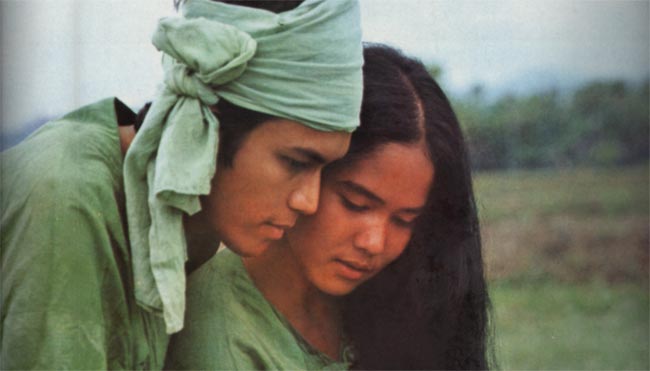
ลลนา สุลาวัลย์

| name = ลลนา สุลาวัลย์
| image = ลลนา-ไพโรจน์ เลือดสุพรรณ.jpg
| caption = ลลนา สุลาวัลย์ และไพโรจน์ สังวริบุตร จากภาพยนตร์ เลือดสุพรรณ (2524)
| birth_name = มะลิ บำเรอจิต
| nickname = จิ๋ม
| birth_place = อำเภอบ้านโป่ง จังหวัดราชบุรี
| years_active = พ.ศ. 2519 - ปัจจุบัน
| notable role = โอ๋ จาก "วัยอลวน" (2519)ดวงจันทร์ จาก "เลือดสุพรรณ" (2524)อีแพน จาก "ดวงตาสวรรค์" (2524)
| ตุ๊กตาทอง =
นักแสดงนำหญิงยอดเยี่ยม
พ.ศ. 2524 - "เลือดสุพรรณ" (เข้าชิง)
| สุพรรณหงส์ =
| ชมรมวิจารณ์บันเทิง =
นักแสดงประกอบหญิงยอดเยี่ยม
รางวัลภาพยนตร์ไทย ชมรมวิจารณ์บันเทิง ครั้งที่ 14|พ.ศ. 2548 - "วัยอลวน 4 : ตั้ม-โอ๋ รีเทิร์น"
| โทรทัศน์ทองคำ =
| imdb_id = 1979079
มะลิ บำเรอจิต (เกิด 2 ธันวาคม พ.ศ. 2503) ชื่อเล่น จิ๋ม เป็นที่รู้จักในชื่อ ลลนา สุลาวัลย์ เป็นนักแสดงหญิงที่ได้รับฉายาว่า "นางเอกหลายสิบล้าน" "นางเอกเขี้ยวเสน่ห์" มีผลงานการแสดงได้รับความนิยมสูงสุด ช่วง พ.ศ. 2519 - 2521
== ประวัติ ==
ลลนาเกิด 2 ธันวาคม พ.ศ. 2503 ที่อำเภอบ้านโป่ง จังหวัดราชบุรี จบการศึกษาระดับมัธยมศึกษาตอนต้นจากโรงเรียนปานะพันธ์วิทยา
แสดงภาพยนตร์เรื่องแรกเรื่อง วัยอลวน เมื่อปี 2519 คู่กับไพโรจน์ สังวริบุตร กำกับโดย เปี๊ยก โปสเตอร์ ทำรายได้ทำลายสถิติภาพยนตร์เรื่อง มนต์รักลูกทุ่ง ซึ่งครองสถิติรายได้ 6-7 ล้านบาท มาตั้งแต่ปี 2513 และมีเพลงประกอบที่มีชื่อเสียง คือเพลง "น่ารัก" และ "สุขาอยู่หนใด" วัยอลวนมีภาคต่ออีก 2 ภาค คือ รักอุตลุด (2520) และ ชื่นชุลมุน(2521)
ลลนามีผลงานแสดงประมาณ 50 เรื่อง คู่กับสรพงศ์ ชาตรีมากที่สุด ประมาณ 20 เรื่อง ผลงานแสดงที่ดีที่สุด คือบท "ดวงจันทร์" จากเรื่อง เลือดสุพรรณ ฉบับสร้างใหม่โดยเชิด ทรงศรี แสดงนำคู่กับ ไพโรจน์ สังวริบุตร และบท "อีแพน" จากเรื่อง ดวงตาสวรรค์ กำกับโดย พิศาล อัครเศรณี คู่กับ 3 พระเอก สรพงศ์ ชาตรี-พิศาล อัครเศรณี-มนตรี เจนอักษร ร่วมสมทบด้วยเนาวรัตน์ ยุกตะนันทน์ ,พิราวรรณ ประสพศาสตร์
ลลนา สุลาวัลย์ กลับมาแสดงภาพยนตร์เรื่อง วัยอลวน 4 : ตั้ม-โอ๋ รีเทิร์น เมื่อ พ.ศ. 2548 พบคู่ขวัญคนเดิมเมื่อ 30 ปีก่อน คือ ไพโรจน์ สังวริบุตร หนังไม่ประสบความสำเร็จด้านรายได้ แต่ลลนา สุลาวัลย์ ได้รับรางวัลมากมาย ได้แก่ รางวัลนักแสดงสมทบหญิงยอดเยี่ยม ชมรมวิจารณ์บันเทิง ครั้งที่ 14 ปี 2548, รางวัลนักแสดงหญิงยอดเยี่ยม Hamburger Awards ครั้งที่ 4 ปี 2548, รางวัลเกียรติคุณทางการแสดง ครั้ง ที่ 3 ปี 2548 นักแสดงหญิงยอดเยี่ยมในบทนำ โดยกลุ่มผู้มีประสบการณ์ทางการแสดง, รางวัลนักแสดงสมทบหญิงยอดเยี่ยม Movie Max Awards 2006 ปัจจุบันกลับบ้านเกิดที่อำเภอบ้านโป่ง จังหวัดราชบุรี และมีกิจการร้านอาหารเป็นของตนเองชื่อร้าน ลลนา คิชเช่น
== ผลงานการแสดงภาพยนตร์ ==
# 3 ผู้ยิ่งใหญ่ (2514)
# วัยอลวน (2519)
# พ่อม่ายทีเด็ด (2520)
# เทพบุตรต๊ะติ๊งโหน่ง (2520)
# ล่า (2520) รับบทเป็น ผึ้ง
# รักอุตลุด (2520)
# กัปตันเรือปู (2521)
# ดอนตูมปืนตัน (2521)
# ชื่นชุลมุน (2521)
# หัวใจห้องที่ 5 (2521)
# น้องเมีย (2521)
# อีหนูเขี้ยวเสน่ห์ (2521)
# รักข้ามโลก (2521)
# ผู้แทนมาแล้ว (2521)
# หญิงปรารถนา (2521)
# โก๋บ้านนอกกี๋บางกอก (2521)
# วัยแตกเปลี่ยว (2521)
# ดวงเศรษฐี (2521)
# รักเธอเท่าช้าง (2521)
# กามเทพหัวเราะ (2521)
# ลืมเสียเถิดอย่าคิดถึง (2521)
# หัวใจกุ๊กกิ๊ก (2521)
# ผ้าขี้ริ้วหัวเราะ (2521)
# แตกหนุ่มแตกสาว (2521)
# บัณฑิตเหลือเดน (2522)
# ดาวเรือง (ภาพยนตร์)|ดาวเรือง (2522)
# ไผ่แดง (2522)
# ครูทิม (2522)
# ไฟในทรวง (2522)
# พรุ่งนี้ก็สายเกินไป (2522)
# เลือดสุพรรณ (2522)
# สมบัติเจ้าคุณปู่ (2522)
# อยู่อย่างเสือ (2522)
# ไอ้ฟ้าผ่า (2522)
# สวรรค์ปิด (2522)
# ไฟรักใต้น้ำ (2522)
# คุณพ่อขอโทษ (2522)
# ไม่มีคำว่ารัก (2522)
# ขยะสังคม (2522)
# ฐานันดร 4 (2522)
# ยอดหญิงต๊ะติ๊งโหน่ง (2522)
#ทหารหญิงทิงนองนอย (2522)
# นรกบนดิน (2522)
# ขยะสงคราม (2522)
# โทนทุ่งกระทิง (2522)
# จากครูด้วยดวงใจ (2523)
# สู้ยิบตา (2523)
# ยอดตลก (2523)
# ยอดตาหลก (2523)
# ถึงอย่างไรก็รัก (2523)
# ฝนตกแดดออก (2523)
# ไฟนรกขุมโลกันต์ (2523)
# พ่อปลาไหล (2524)
# ทหารเรือมาแล้ว (2524)
# นักเลงคอมพิวเตอร์ (2525)
# นักฆ่าขนตางอน (2525)
# ทอง 2 (2525)
# ดวงตาสวรรค์ (2525)
# ลูกสาวกำนัน 2 (2526)
# นิจ (2526)
# ไฟรักอสูร (2526)
# พระจันทร์เปลี่ยนสี (2526)
# ไอ้จอมเก (2527)
# วัยอลวน 4 : ตั้ม-โอ๋ รีเทิร์น (2548)
#วัยอลวนฮ่า (2564)
=== ละครโทรทัศน์ ===
* นางสาวอบเชย ช่อง 3
* ธนูทอง ช่อง 3
* พรหมพยศ ช่อง 3
* แป้งร่ำ ช่อง 5
== ผลงานพิธีกร ==
* เปิดใจดาราทางช่อง 7
== ผลงานการอำนวยการสร้างภาพยนตร์ ==
* รักที่ต้องรอ
* รักที่ถูกลืม
== อ้างอิง ==
* ชีวประวัติ ลลนา สุลาวัลย์
* เว็บไซต์ bornproject
* กระทู้จาก forumDetail 1
* กระทู้จาก forumDetail 2
หมวดหมู่:บุคคลจากอำเภอบ้านโป่ง
หมวดหมู่:นักแสดงชาวไทย
หมวดหมู่:นักแสดงภาพยนตร์หญิงชาวไทย